Jim Thompson (designer)

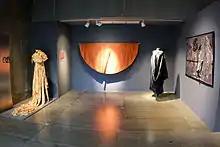
Thompson's private collection of silk garments which were used for the stage musical "The King and I".

In late 1946, Thompson headed for home to seek his discharge from the army. After his divorce from Patricia Thraves (1920–1969), he returned to Thailand to join a group of investors to buy the Oriental Hotel in Bangkok. While working on its restoration, he had some differences with his associates and this resulted in him giving up his shares in the company. He subsequently switched his focus to silk trade.